Lindsay Davenport

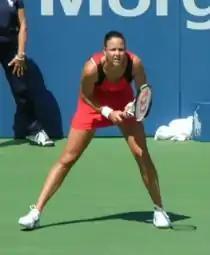
Davenport preparing to return serve at the 2006 U.S. Open against Katarina Srebotnik of Slovenia in the third round on the Grandstand court

After the loss at the US Open, Davenport captured the title in Bali without dropping a set, and subsequently qualified for the WTA Tour Championships. She then won the title in Filderstadt, defeating Mauresmo in the final for the second consecutive year. The win made her only the tenth woman ever to win 50 career WTA singles titles.